Attleboro Branch Railroad

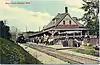
North Attleborough station in the early 1900s. The station would have additionally served the Wrentham Branch

With the new Adamsdale connection in service, the Attleboro Branch Railroad was rendered redundant for the New Haven’s operations. In 1903, the line was returned to its independent owners and subsequently sold. Regular steam service ceased that year. Rather than being abandoned, the line was converted into an electric interurban trolley in mid-1903. Outfitted with overhead trolley wires, electric streetcar service began in June 1903, earning the nickname “Gee Whiz Line” for its swift travel. Operating entirely on a dedicated right-of-way—similar to the Ashmont–Mattapan High-Speed Line—it functioned as a high-frequency shuttle between the B&P mainline at Attleboro and the Wrentham Branch at North Attleborough.